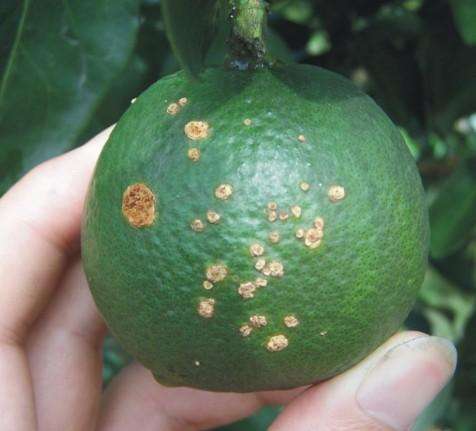
Plant: Citrus
Disease: citrus canker